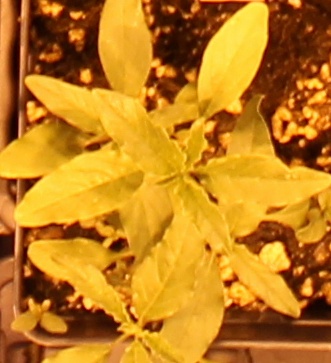
Label: Waterhemp